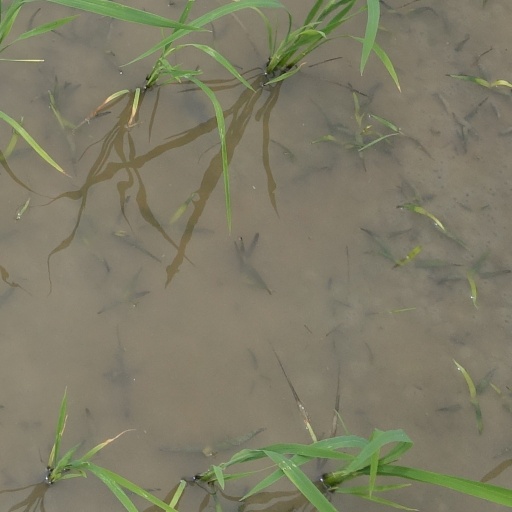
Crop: rice